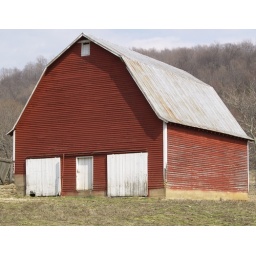
Old red horse barn, located beside US230W, about 2 miles east of Etlan, Va, Madison county